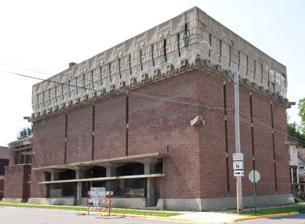
Building: A. D. German Warehouse
Country: United States of America
Year built: 1921
United States historic place A. D. German Warehouse U.S. National Register of Historic Places Location Richland Center, Wisconsin Coordinates 43°20′0″N 90°23′4″W / 43.33333°N 90.38444°W / 43.33333; -90.38444 Built 1921 Architect Frank Lloyd Wright Architectural style Mayan Revival NRHP reference No. 74000122 Added to NRHP December 31, 1974 The A. D. German Warehouse is a Frank Lloyd Wright designed Mayan Revival warehouse that was constructed in Richland Center, Wisconsin in 1921. Wright was born in Richland Center in 1867. The building is on the National Register of Historic Places. The design of the warehouse resulted from a required bill payment to Albert Delvino German by Wright. Designed as a warehouse for "storing and selling wholesale goods" the space was to include a "teahouse restaurant, retail shops, and an art gallery." Construction on the building began in 1917 with completion in 1921. Facing one of the main streets in Richland Center, the building is mostly concrete, veneered in brick with a Mayan-inspired concrete frieze "derived from masks of the rain-god Chac". The building exceeded its original construction estimate and later housed a gift shop, tearoom, art gallery and the Frank Lloyd Wright Museum under then-owner Harvey Glazner. Glazner, who died in March 2011, had kept the lower floor of the building as the shop and Frank Lloyd Wright Museum, but the building was not consistently open to the public. In November 2015, the A.D. German Warehouse Conservancy (ADGWC) retained the services of Isthmus Architecture, Inc., preservation specialists from Madison, Wisconsin . A condition assessment was performed and preservation plan was created for the building in 2017. Tours of the building are available May–October by appointment through the ADGWC. Gallery A.D. German Warehouse circa 1975-1976 View from SE Architectural appointments Column detail Roof Detail Front See also List of Frank Lloyd Wright works References